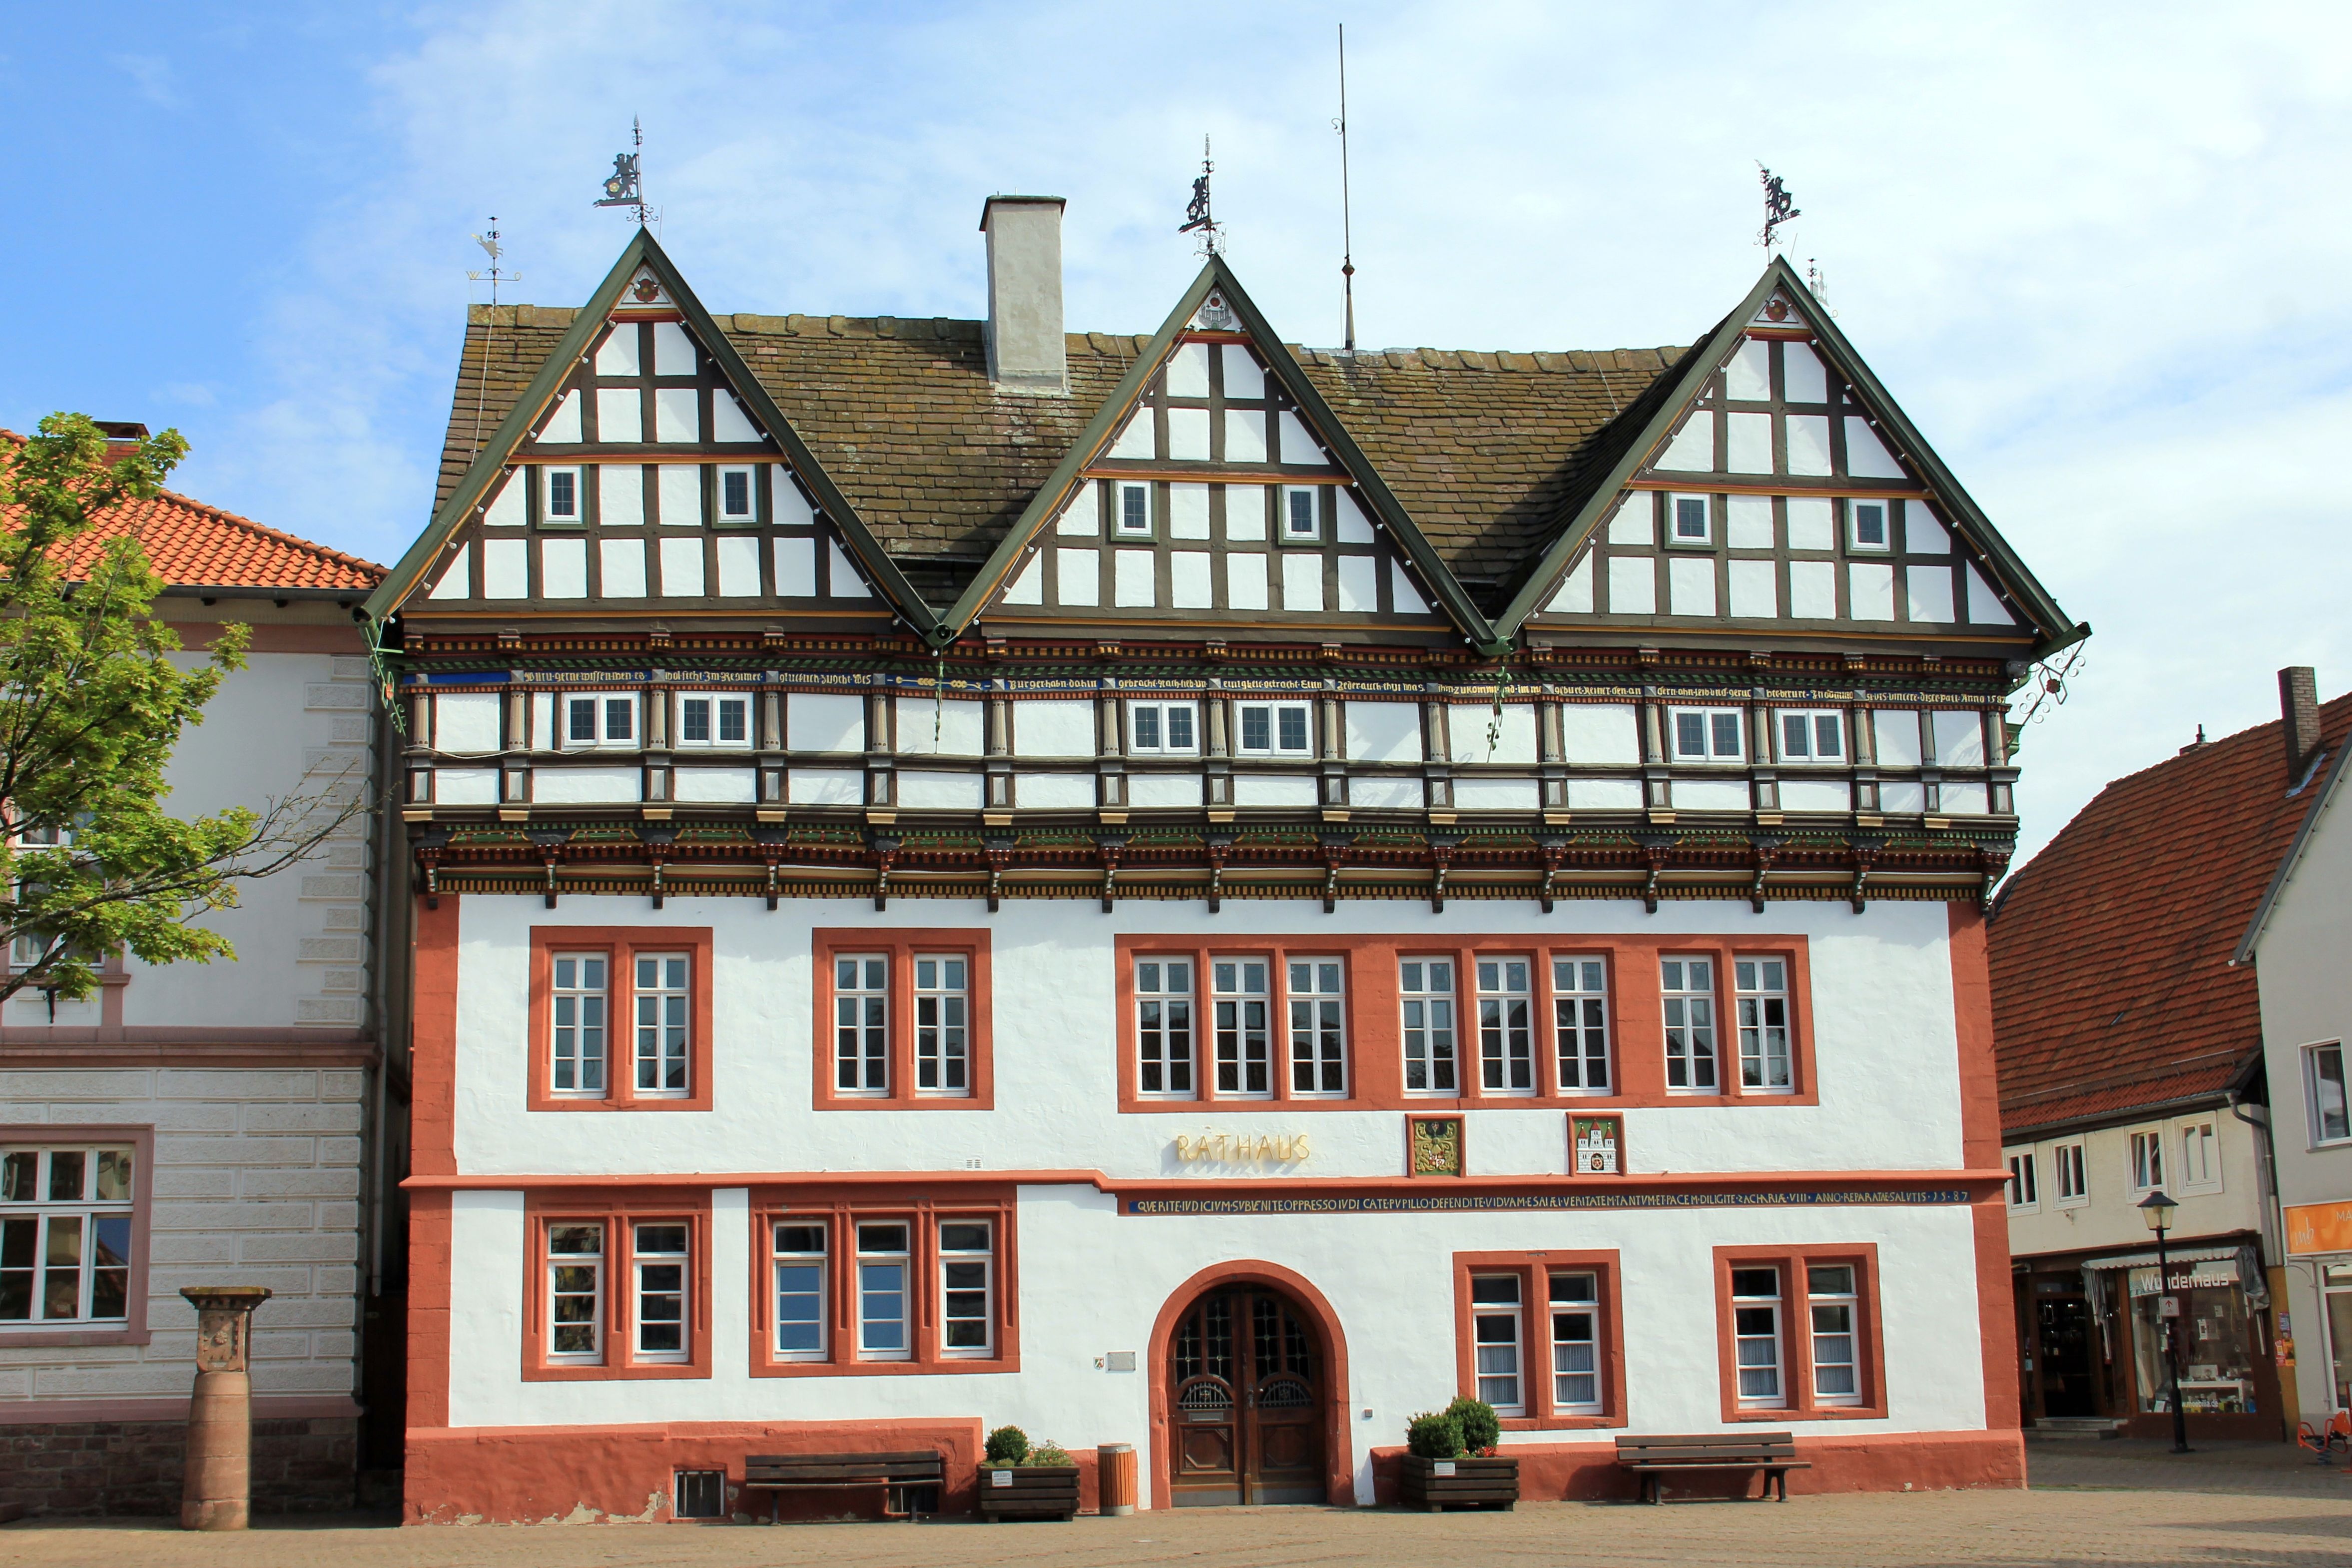
architecture, house, window, town, building, home, downtown, landmark, facade, tourist attraction, estate, neighbourhood, town hall, fachwerkhaus, truss, residential area, blomberg